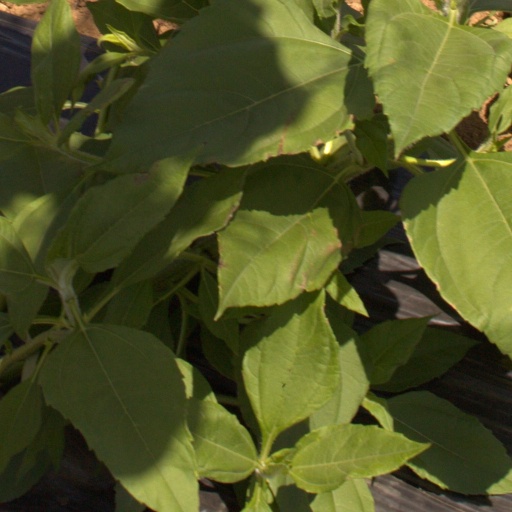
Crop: Jerusalem artichoke